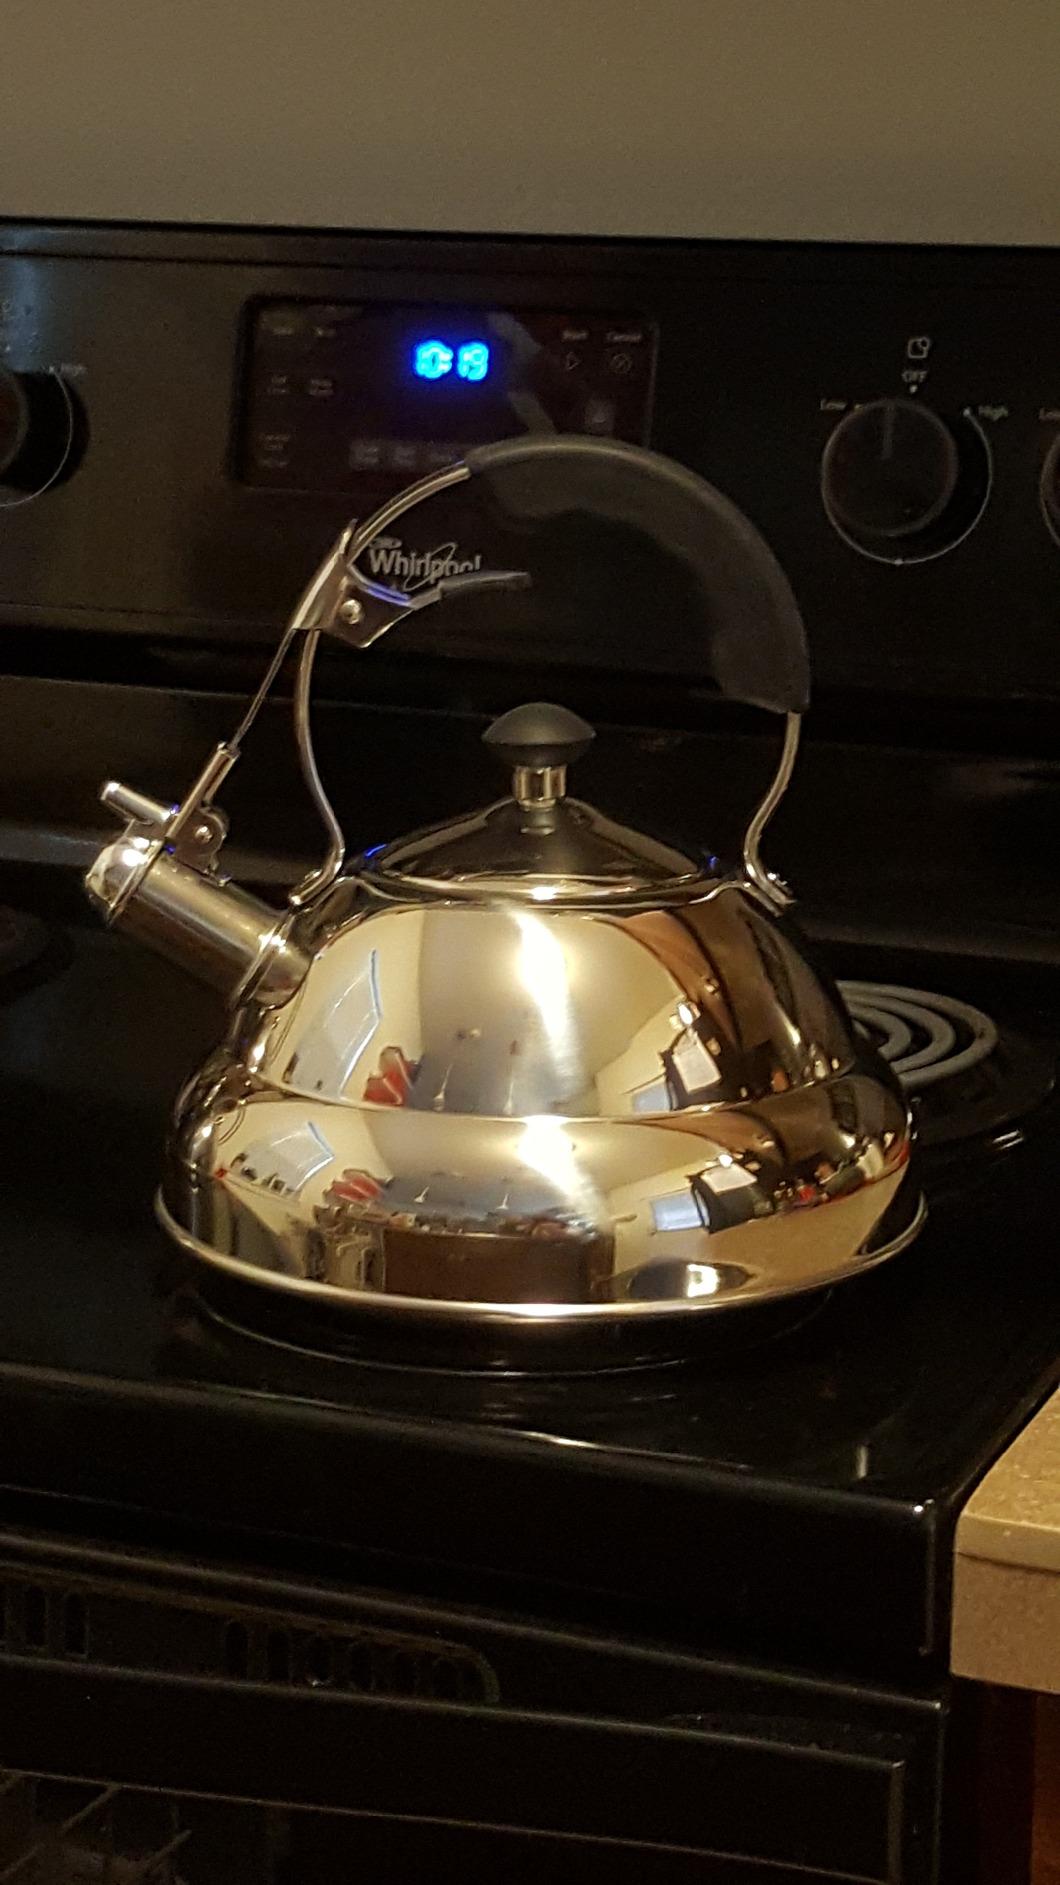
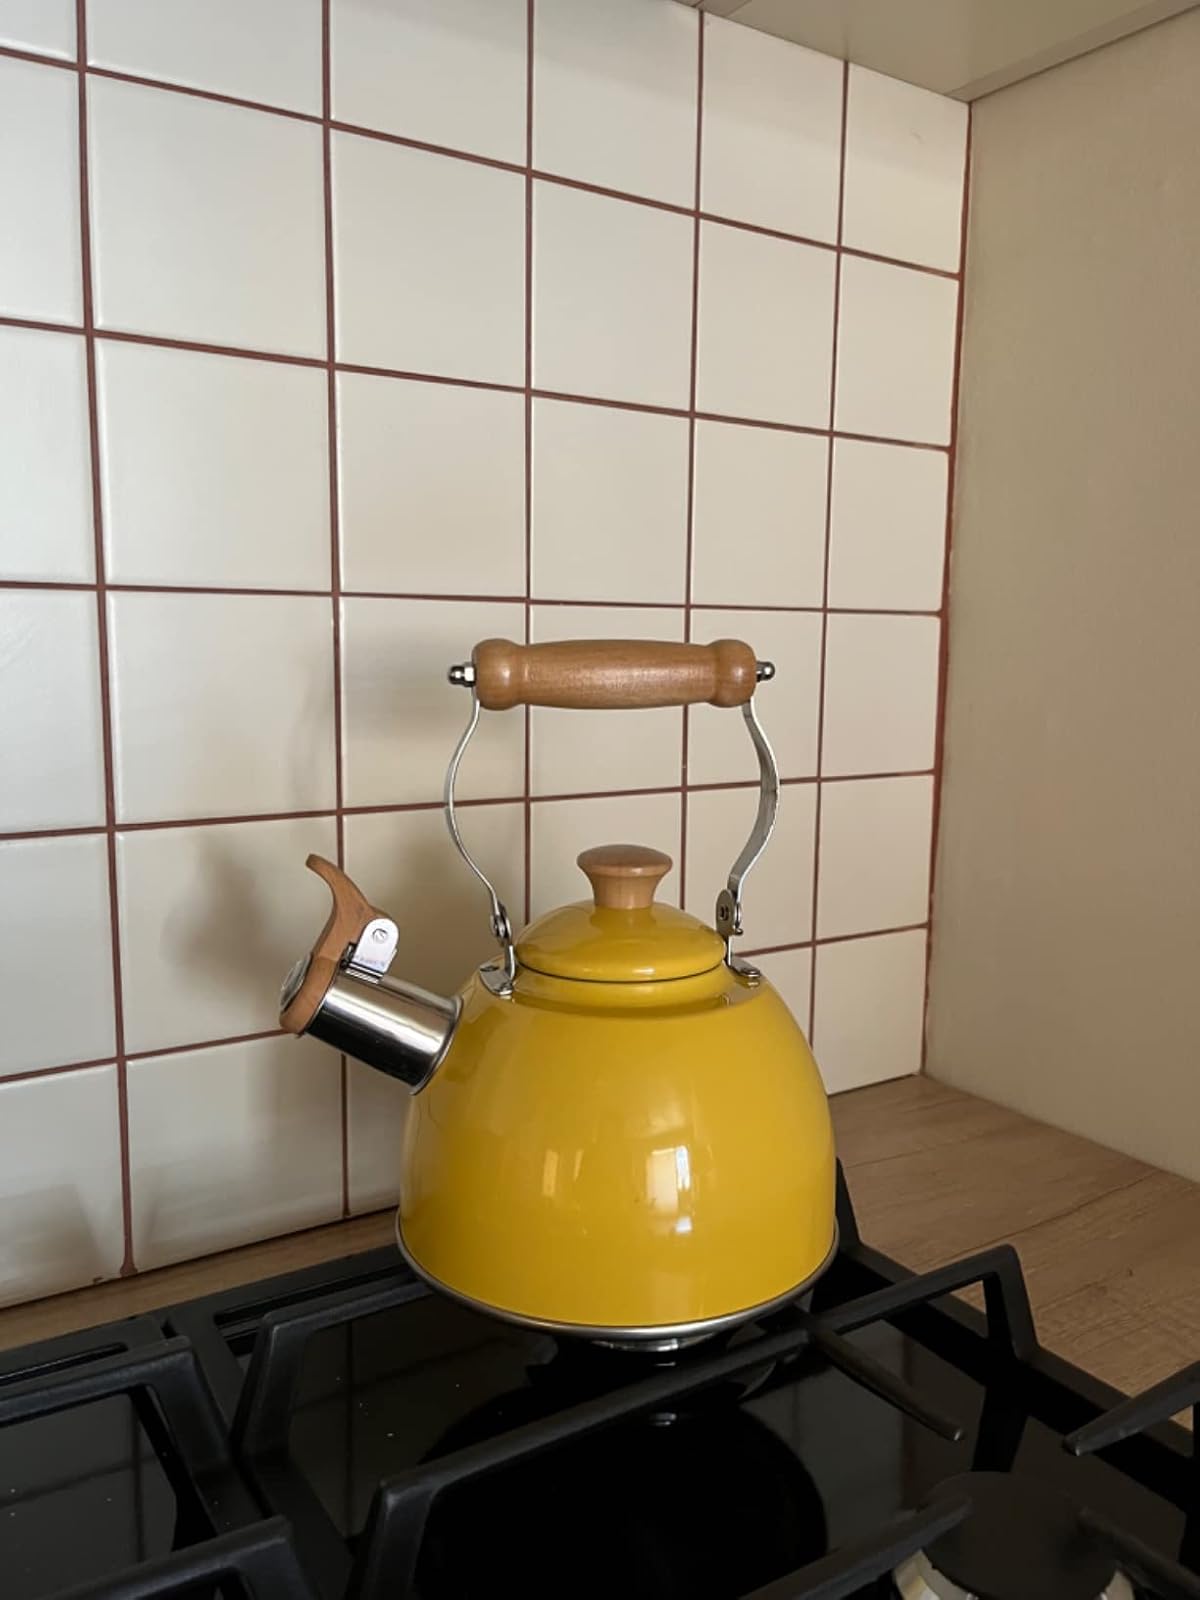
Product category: items_kettle
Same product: no